Jermenovci

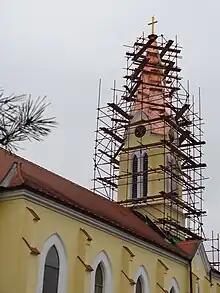
The St. Ana, Mother of Blessed Virgin Mary Catholic Church during renovations (18 December 2011)

At the time of its foundation in 1817, the village was part of the Austrian Empire. It was administratively included into Torontal County within the Kingdom of Hungary (1526–1867) however the Austrian Empire ruled the Kingdom of Hungary. Draining of the marshlands prior to first human settlement necessitated the opening of the Maria Theresa Canal to bypass the future village of Ürmenhausen. In 1955, due to agricultural necessity to control recurrent flooding, this canal was widened and deepened to provide better drainage. With that improvement, the flow of water changed direction running from west to east. The name of the canal was changed to the DTD Canal (Danube–Tisa–Danube Canal), and it became a sector of this major waterway.